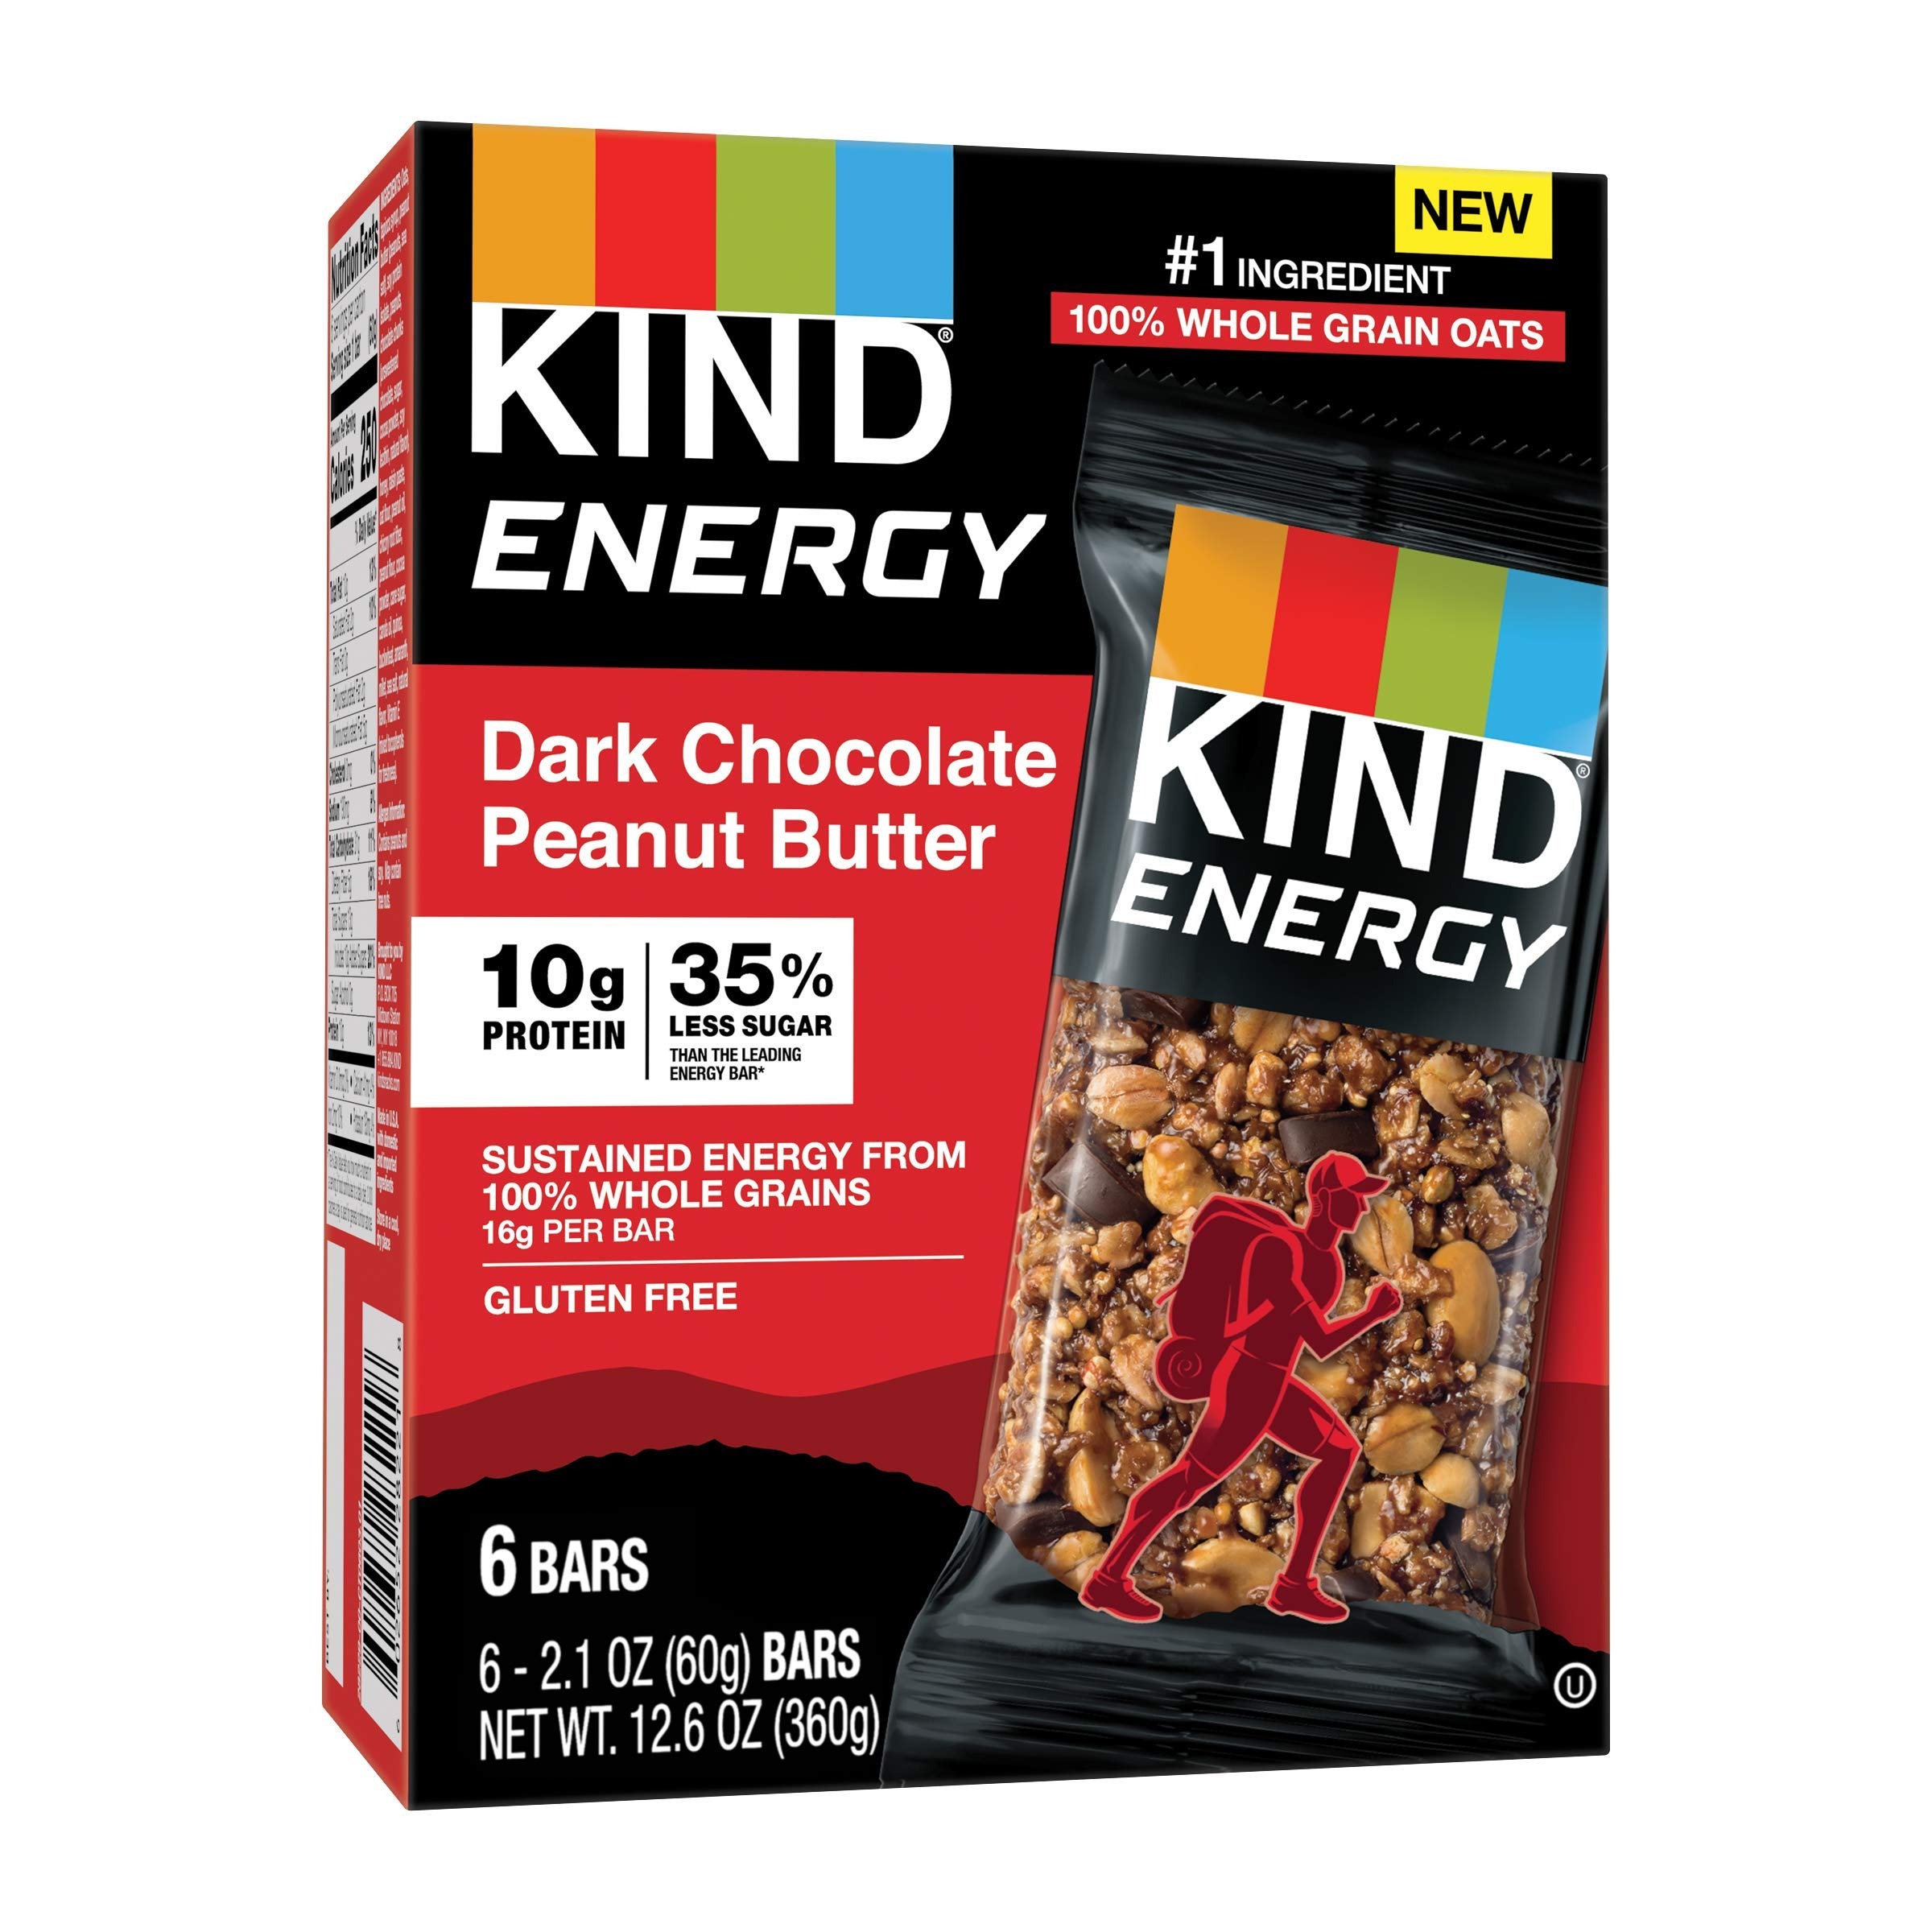
Item Name: KIND Energy Bar, Dark Chocolate Peanut Butter, Gluten Free, Low Sugar, 1.76oz, 6 Count
Bullet Point 1: Contains 12 - 1.76oz KIND Dark Chocolate Peanut Butter energy bars
Bullet Point 2: Sustained Energy: This chewy, gluten free snack sustains adventures and workouts with premium ingredients, 100% Whole Grains, not sugar and contains no genetically engineered ingredients
Bullet Point 3: Nutrient Dense First Ingredient: Each KIND Energy bar features a 5 super grain blend to pack a nutty flavor and make this whole grain party much more tasty than oats alone
Bullet Point 4: Lower Sugar: 35% Less Sugar than the leading energy bar
Bullet Point 5: Protein:10g of protein to keep you energized and satisfied
Value: 10.56
Unit: Count

Price: 19.18